Fidel Velázquez Sánchez

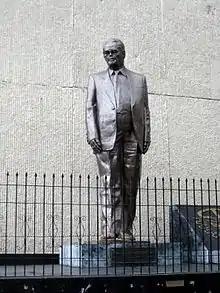
Statue of Fidel Velázquez which stands in front of the INFONAVIT office in Mexico City

Fidel Velázquez Sánchez (May 12, 1900 – June 21, 1997) was the preeminent Mexican union leader of the 20th century. In 1936 he was one of the original founders, along with Vicente Lombardo Toledano, of the Confederation of Mexican Workers (CTM), the national labor federation most closely associated with the ruling party, the Institutional Revolutionary Party (PRI). He replaced Lombardo as the leader of the CTM in 1941, then expelled him from it in 1948. He led the CTM, which grew increasingly corrupt and conservative, until his death in 1997.